Frank J. Shakespeare

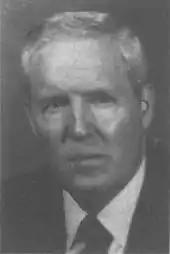

Francis Joseph Shakespeare (April 9, 1925 – December 14, 2022) was an American diplomat, political consultant and media executive. He was a vice president of the CBS network, and an executive vice president, before entering public service. He served as the United States ambassador to Portugal from 1985 to 1986 and the United States ambassador to the Holy See from 1986 to 1989. He later served as an honorary member of the board of trustees for The Heritage Foundation.